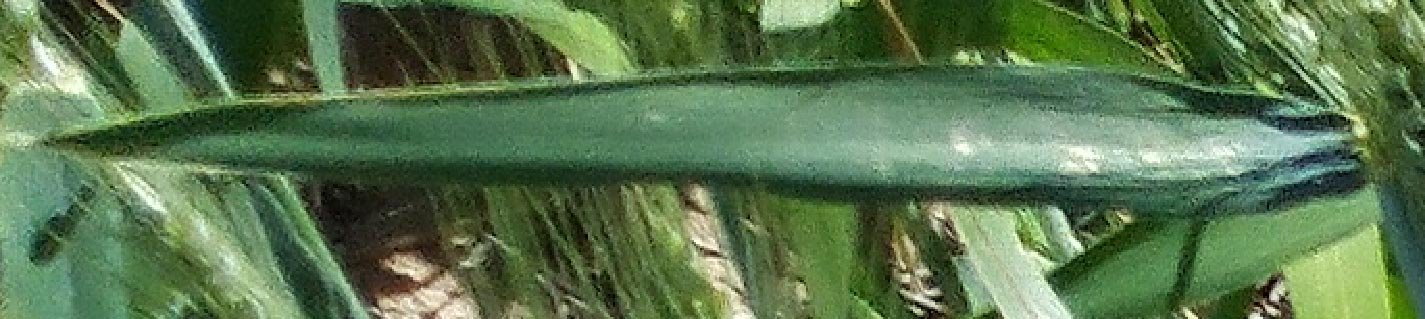
Label: Wheat___Healthy